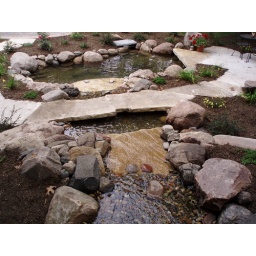
Multi level water feature built in hill with foot bridge